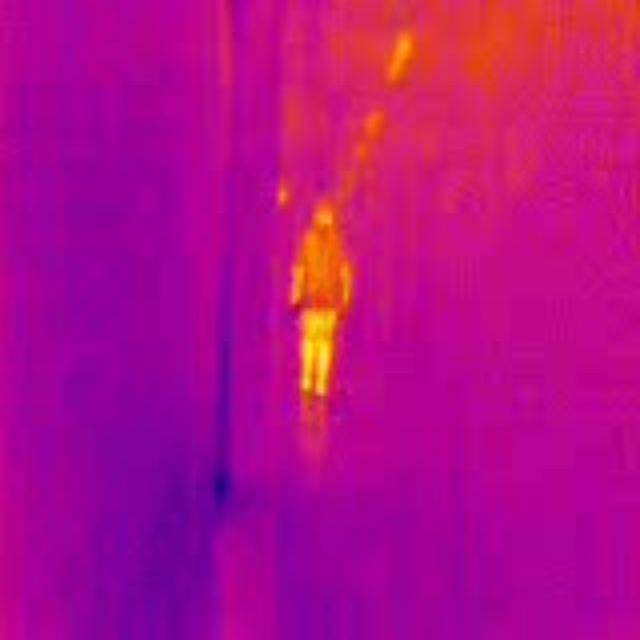
Detected objects:
label: person